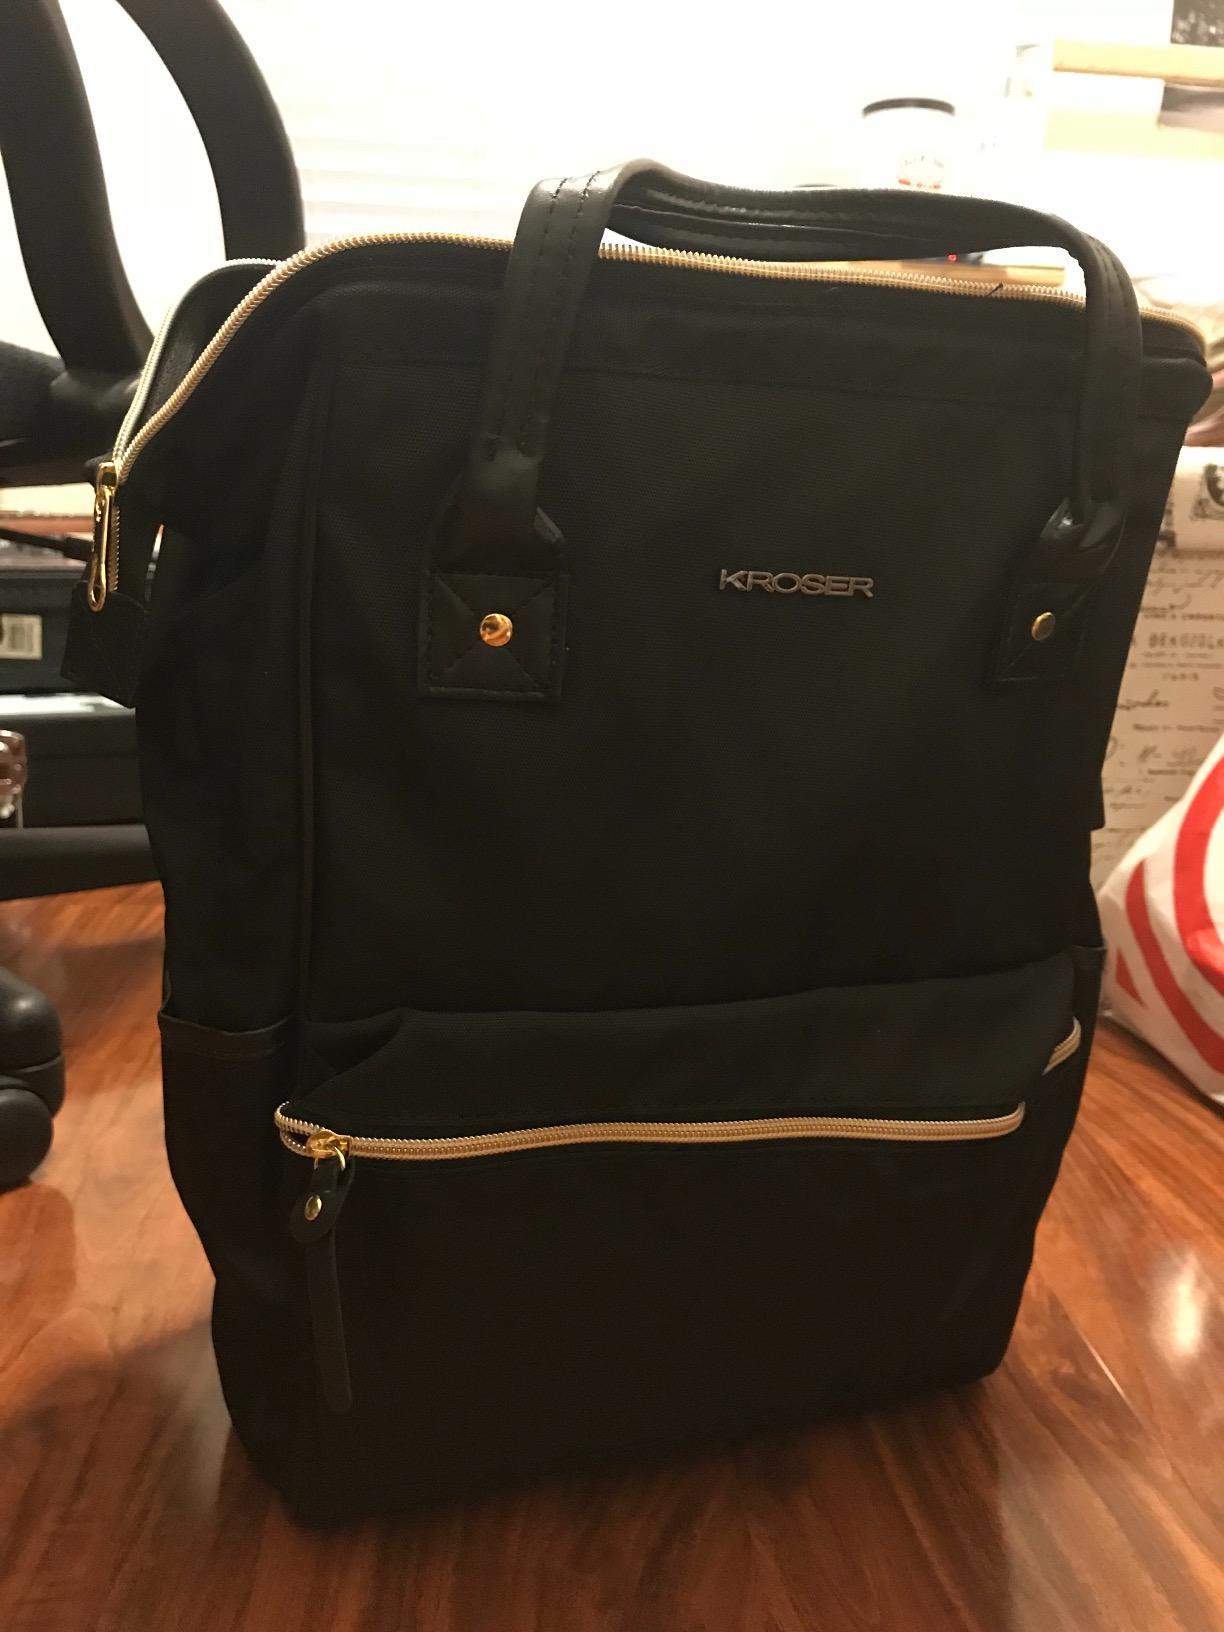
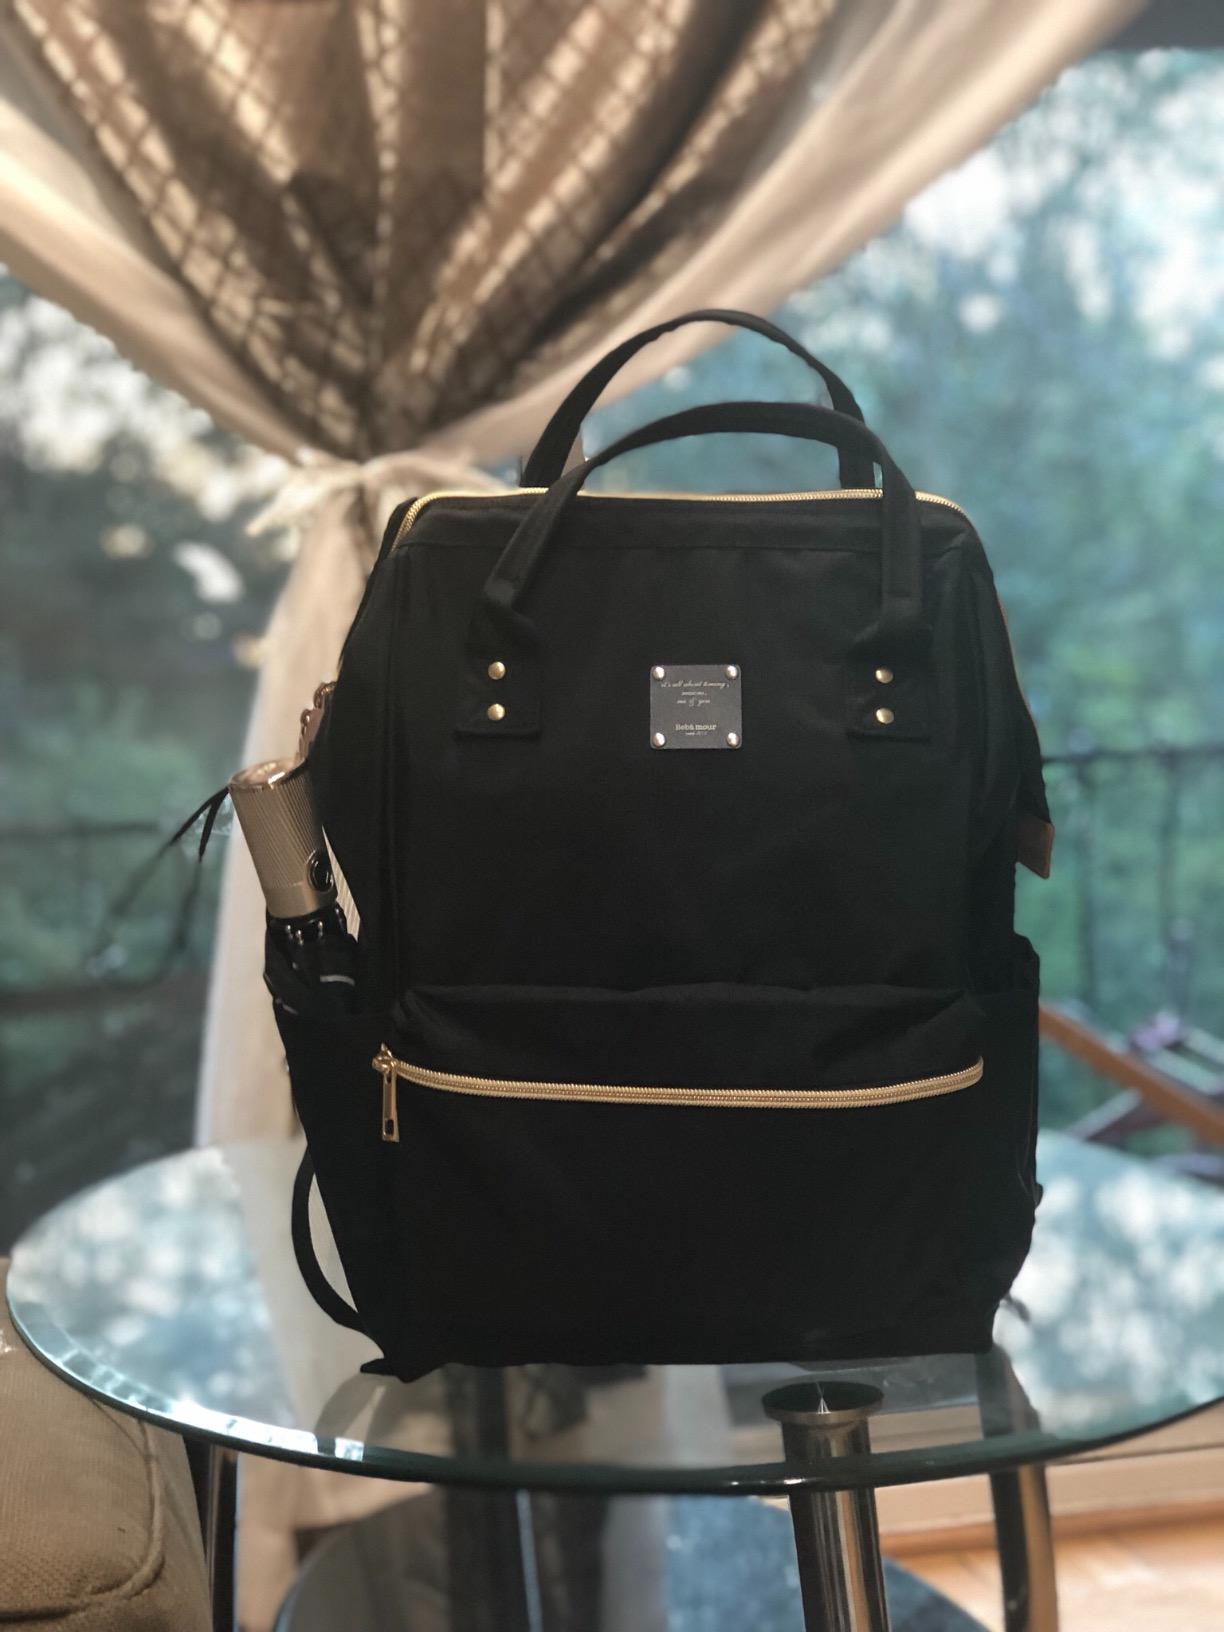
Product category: bag
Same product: no